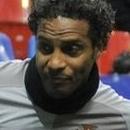
Age: 48